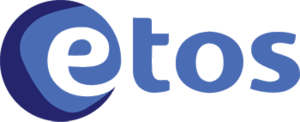
logo simple recréé des drogueries Etos
Etos est une chaîne de drogueries néerlandaise créée en 1918 par le Royal Philips. Etos était à l'origine l'abréviation du néerlandais « Eendracht Toewijding Overleg Samenwerking » signifiant « Unité, dévotion, consultation et coopération ». Ses principaux concurrents sont Kruidvat, Trekpleister et DA.